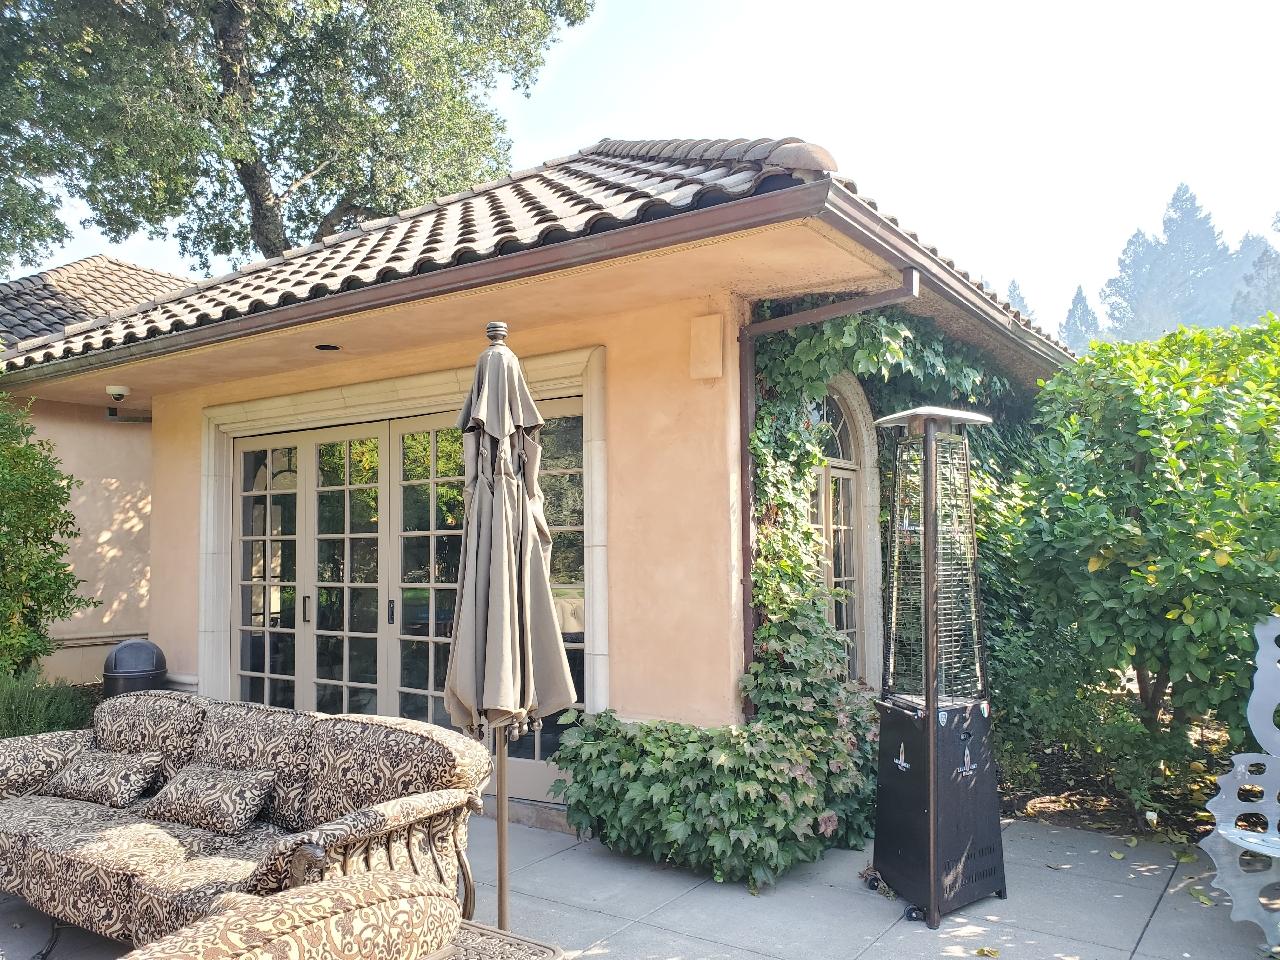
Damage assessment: no_damage